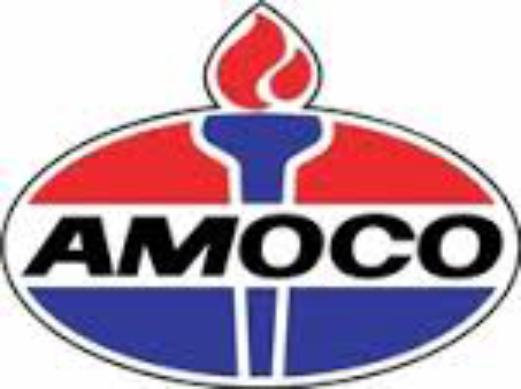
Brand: Amoco
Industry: Others